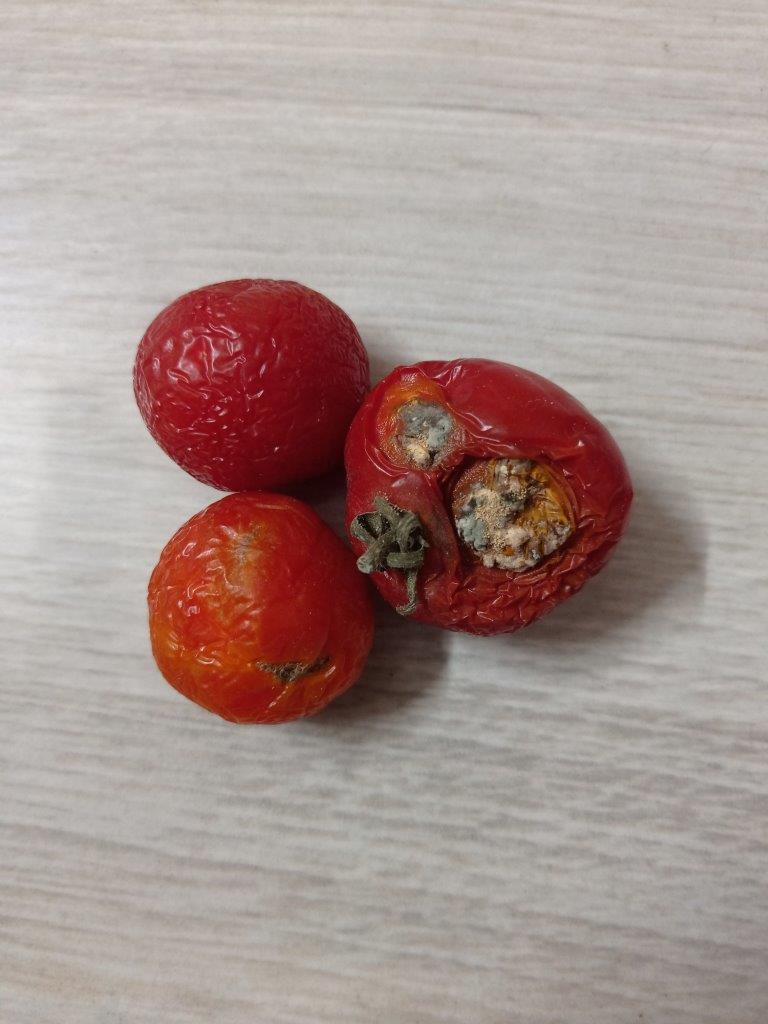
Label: Rotten